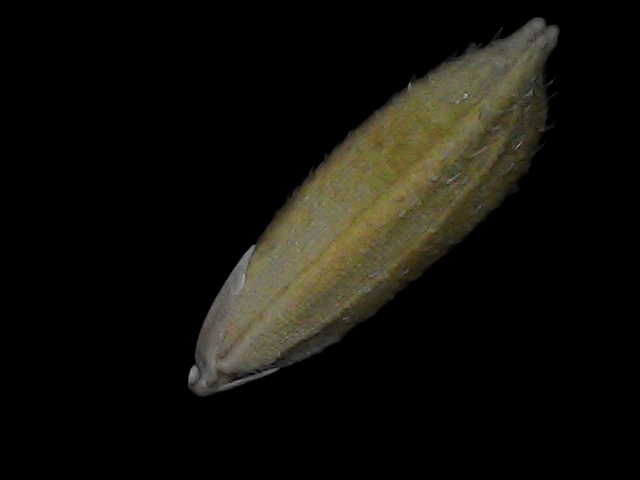
Rice variety: Bd93